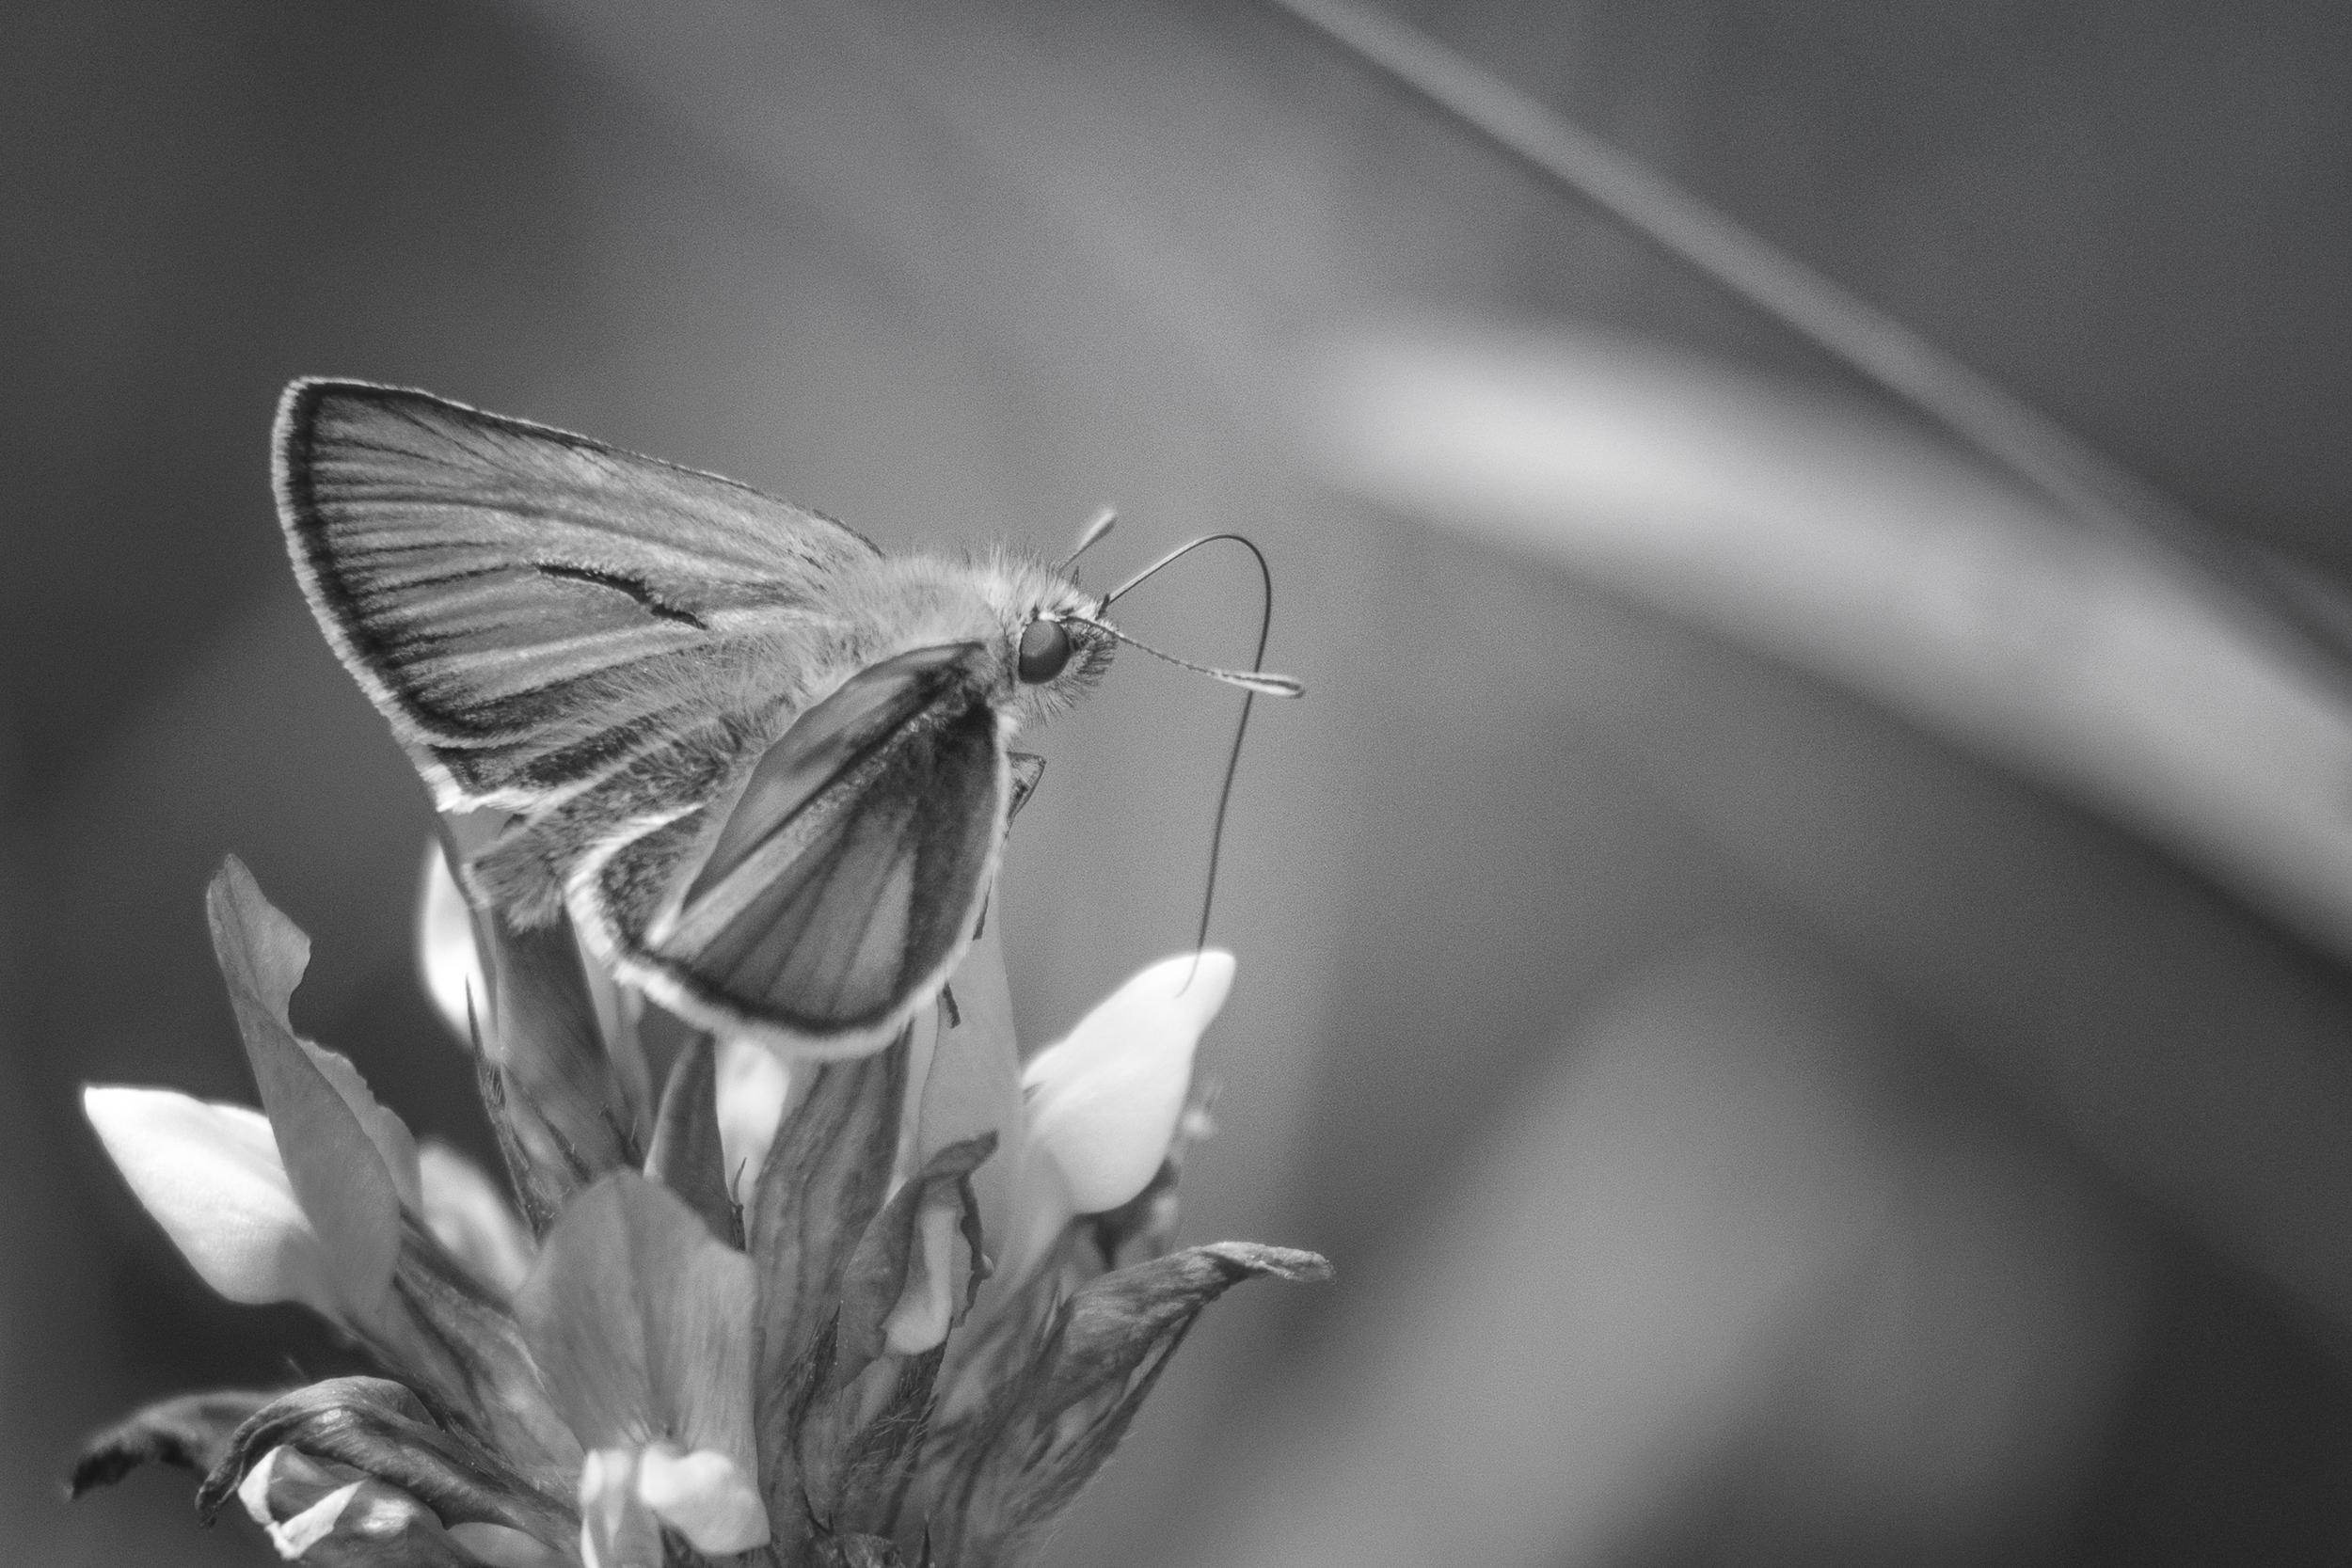
nature, blossom, wing, black and white, white, photography, flower, petal, fly, insect, macro, serene, nikon, butterfly, black, monochrome, fauna, invertebrate, close up, nikkor, d750, 5502000mmf4056, curuyann, macro photography, pollinator, monochrome photography, moths and butterflies